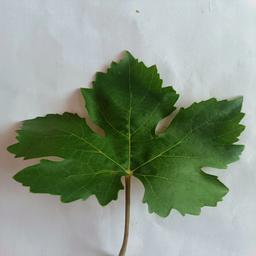
Label: Healthy Leaves